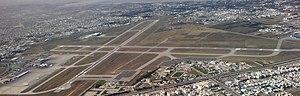
Photo aérienne de l'aéroport de Carthage-Tunis en Tunisie